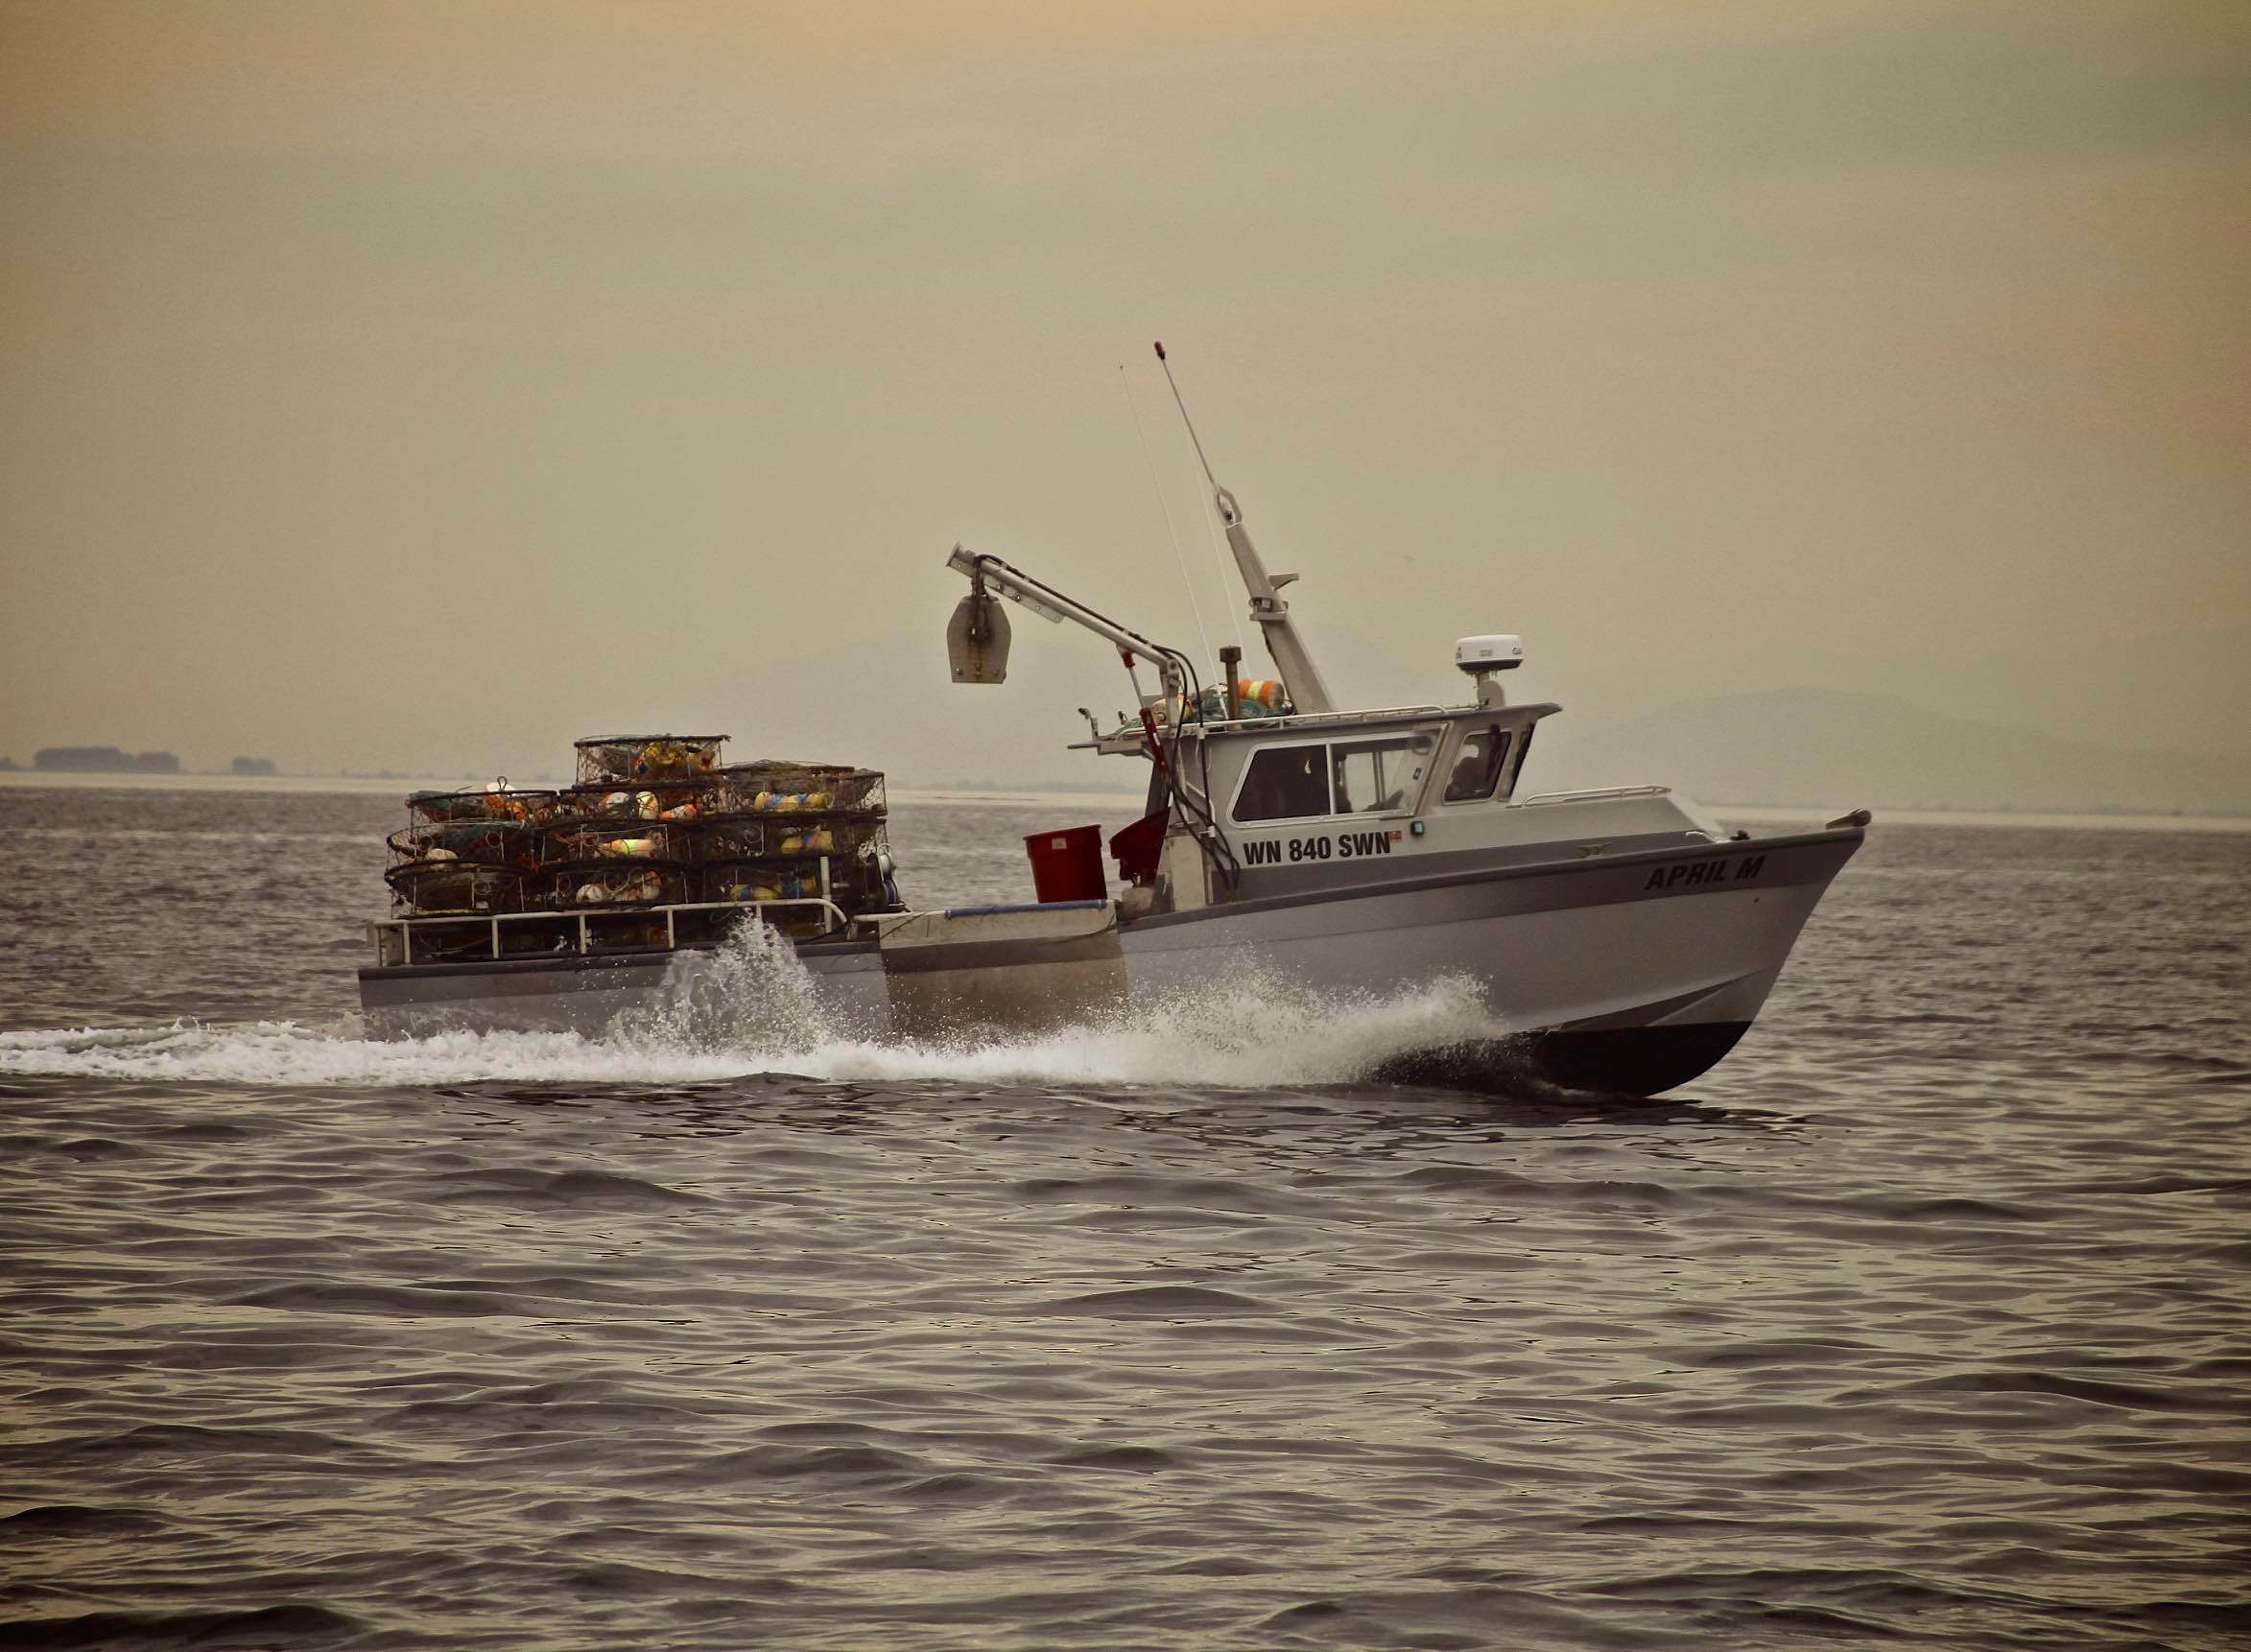
sea, coast, boat, ship, vehicle, motorboat, tugboat, watercraft, fishing vessel